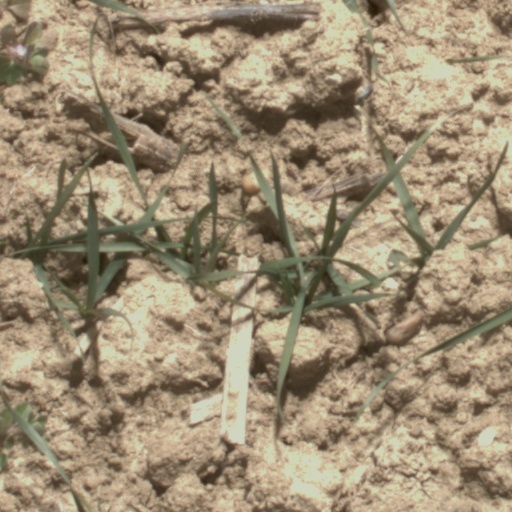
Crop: wheat